Stu Clarkson

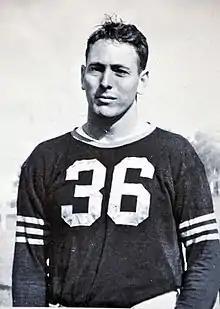
Stuart Clarkson of the Chicago Bears

Stuart Lenox Clarkson (July 4, 1919 – October 25, 1957) was a linebacker for the Chicago Bears from 1942 to 1951. He was the last pick in the 1942 NFL draft.